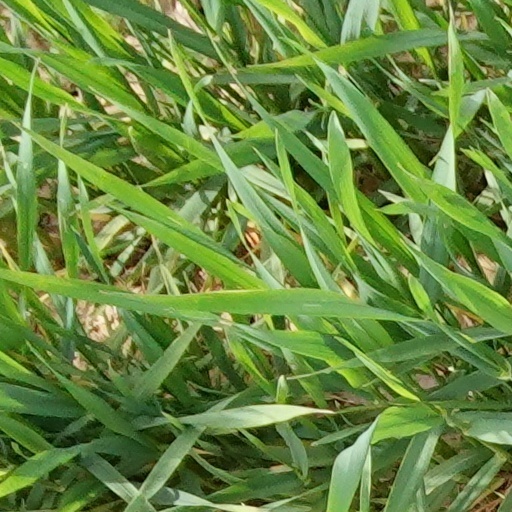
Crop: wheat